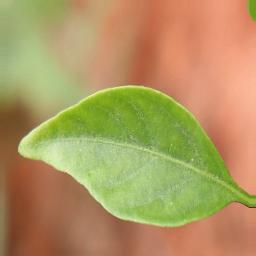
Label: healthy